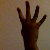
The image shows a hand gesture representing the number 4 in Indian Sign Language.